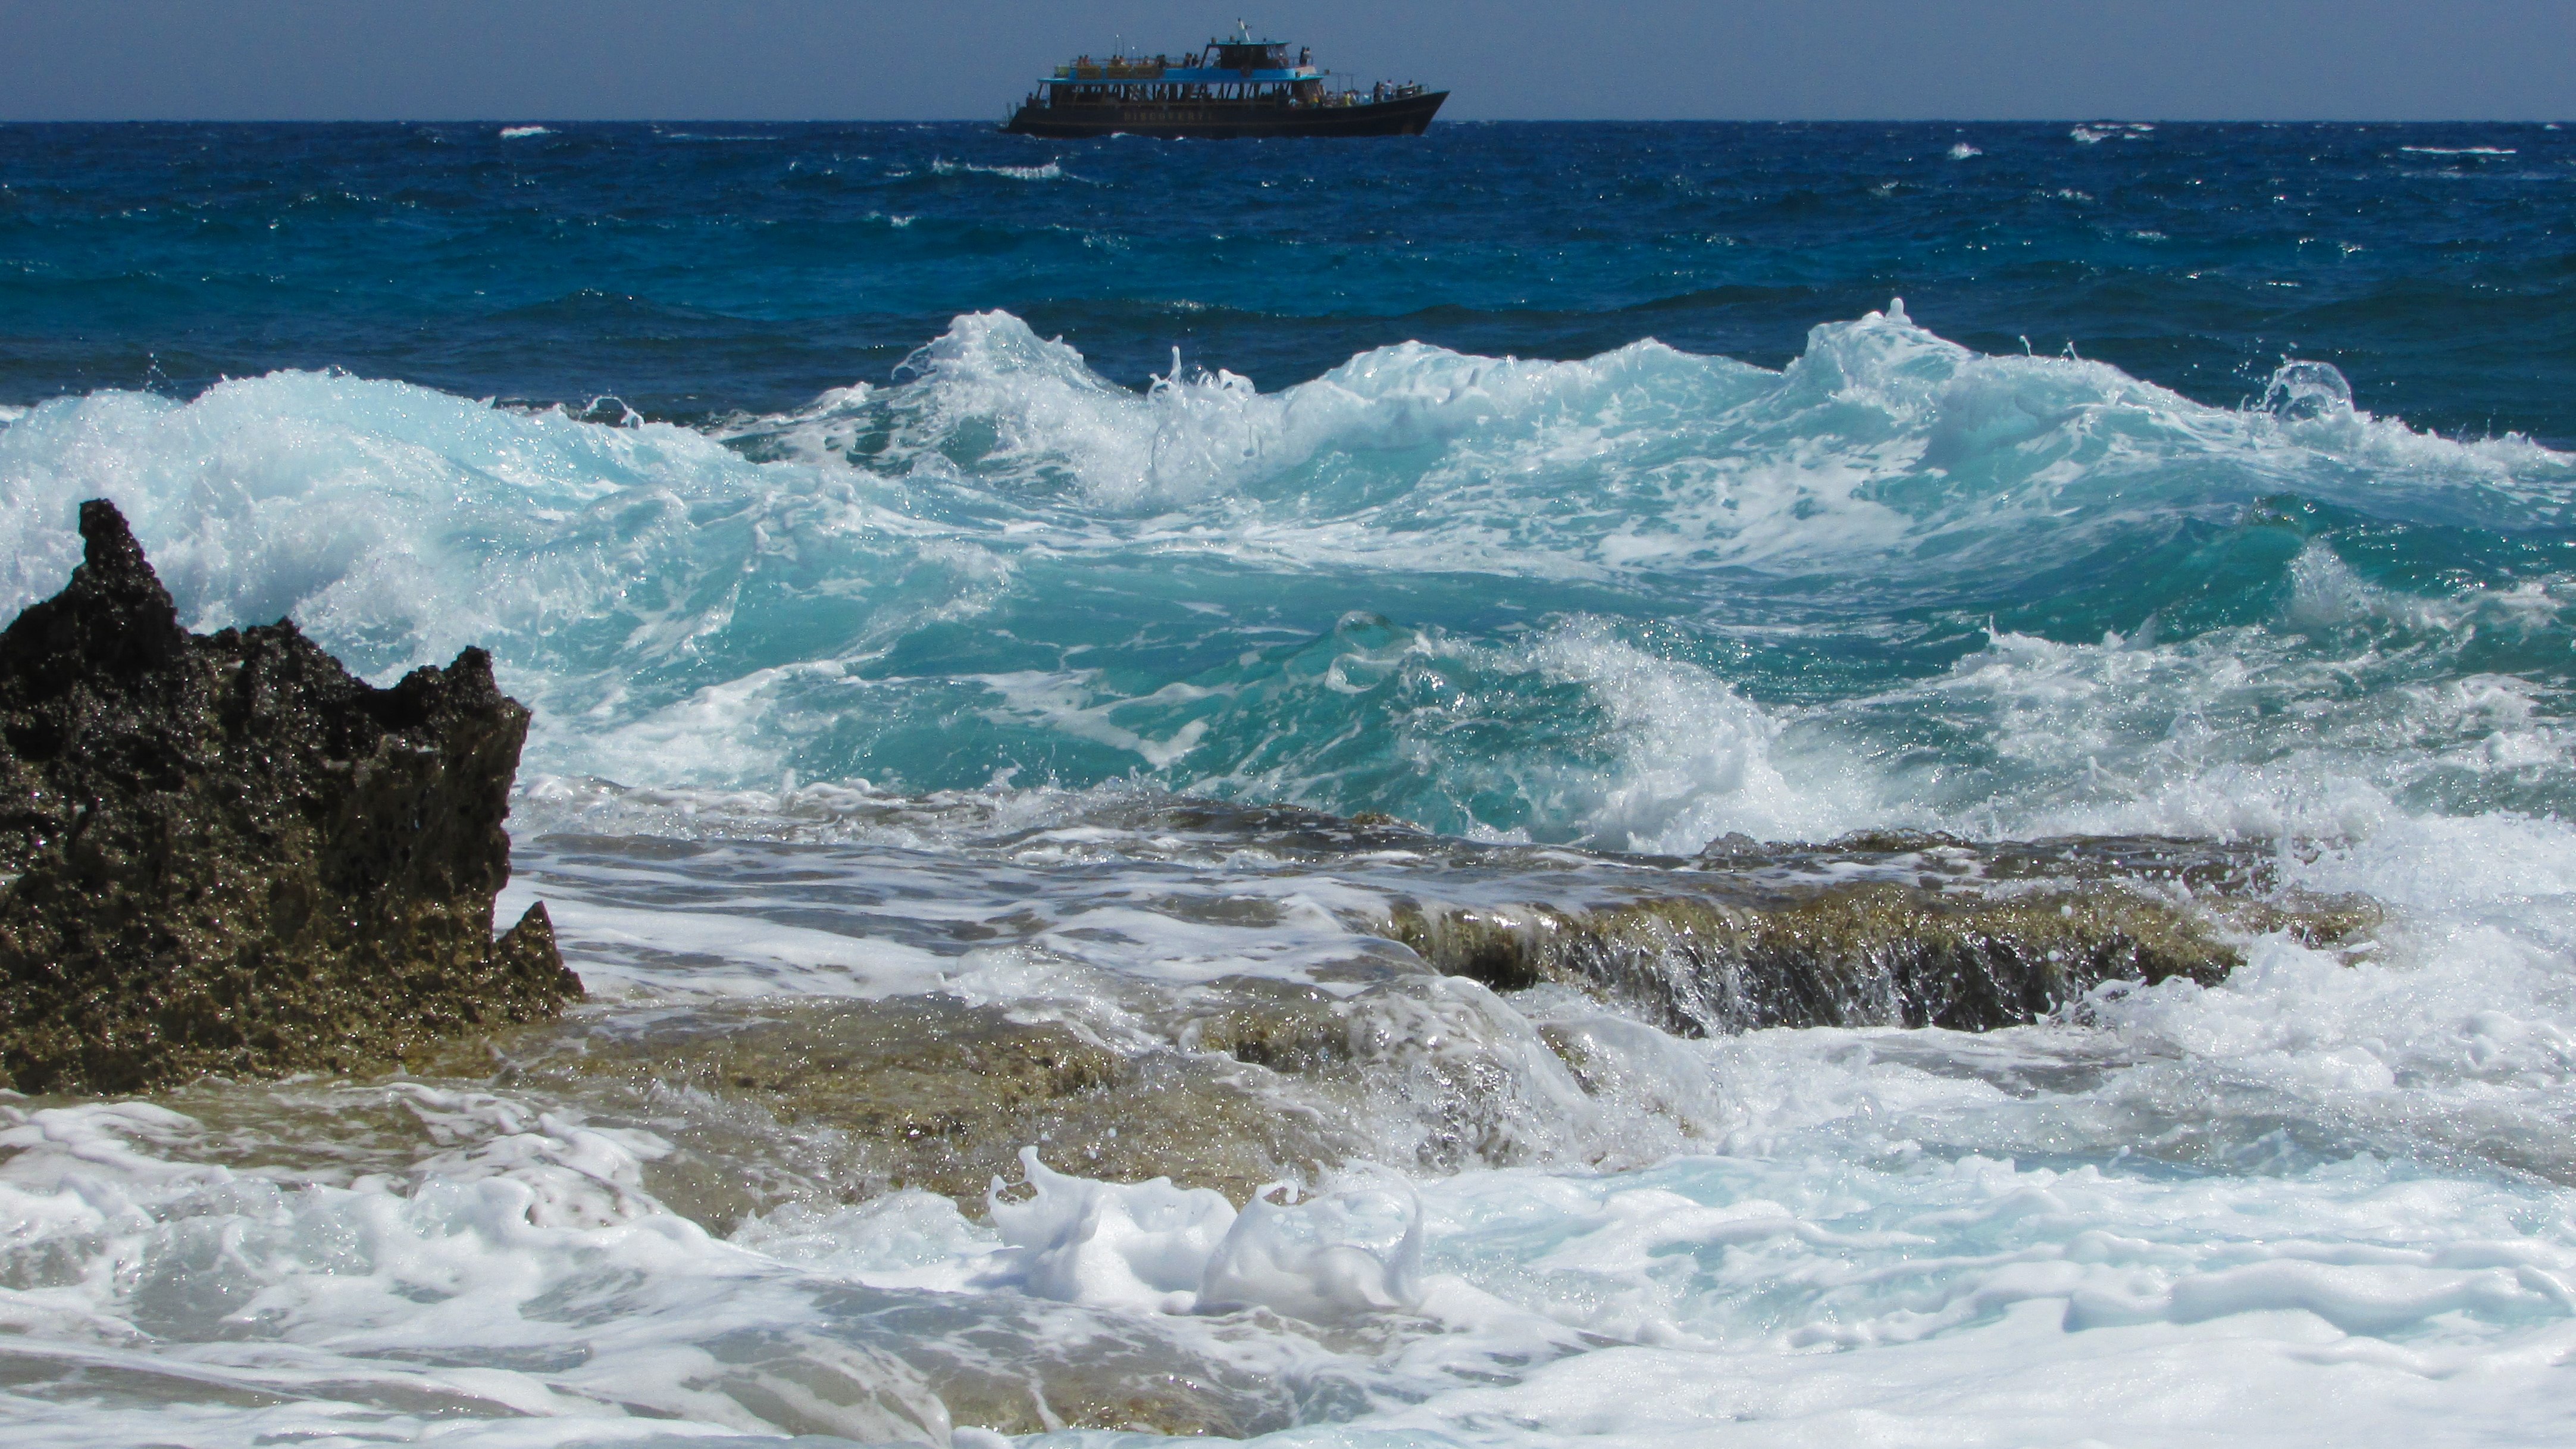
beach, sea, coast, water, rock, ocean, liquid, shore, wave, cliff, foam, splash, spray, bay, rapid, terrain, body of water, energy, cape, smashing, wind wave